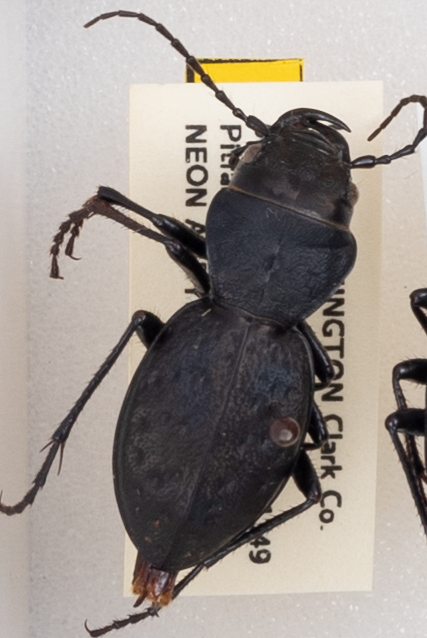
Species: Omus dejeanii
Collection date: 2019-05-28
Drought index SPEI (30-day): -1.28
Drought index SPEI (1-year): -2.09
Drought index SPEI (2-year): -2.09